Sanctuary of Urkiola

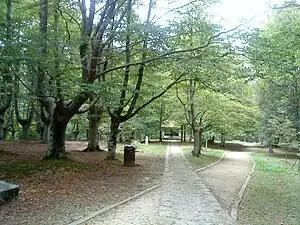
Stations of the Cross walkway with the Santo Cristo Chapel in the background.

In the late 20th century, different renovations were carried out to finish off the unfinished work. These works, both on the exterior and interior, were promoted by the group of ex-missionaries belonging to the Basque diocesan missions, who took charge of the sanctuary in May 1970.